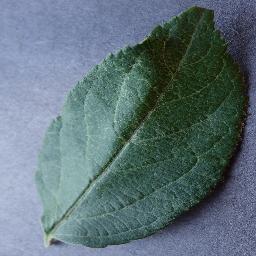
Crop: apple
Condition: healthy